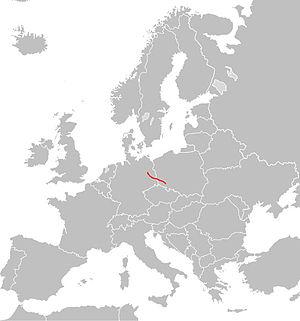
La route européenne 36 est une route reliant Berlin à Bolesławiec.